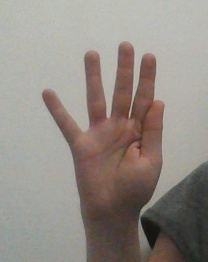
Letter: sheen